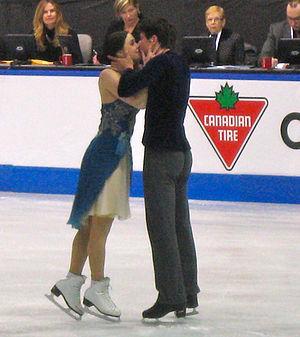
Tessa Virtue, née le 17 mai 1989 à London, est une patineuse artistique et danseuse sur glace canadienne. Avec son partenaire Scott Moir, elle est double championne Olympique 2010 et 2018, vice-championne Olympique 2014, triple championne du monde, triple championne des quatre continents, vainqueur de la Finale du Grand Prix, championne du monde junior et octuple championne du canada.
Scott Patrick Moir est un danseur sur glace canadien. Avec sa partenaire Tessa Virtue, il est double champion Olympique 2010 et 2018, vice-champion Olympique 2014, triple champion du monde, triple champion des quatre continents, vainqueur de la Finale du Grand Prix, champion du monde junior et octuple champion du canada.